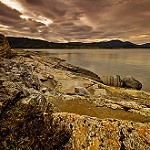
Label: sea